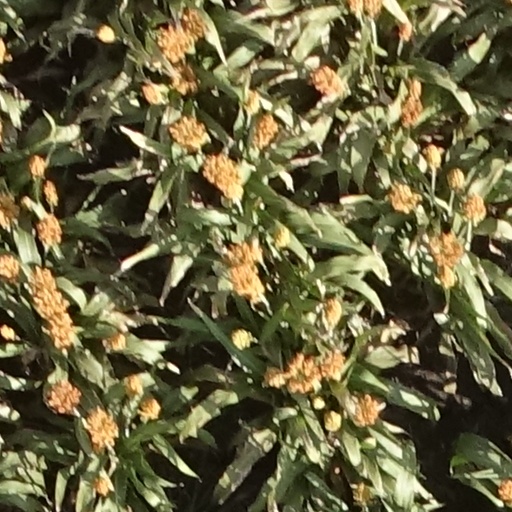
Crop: sorghum